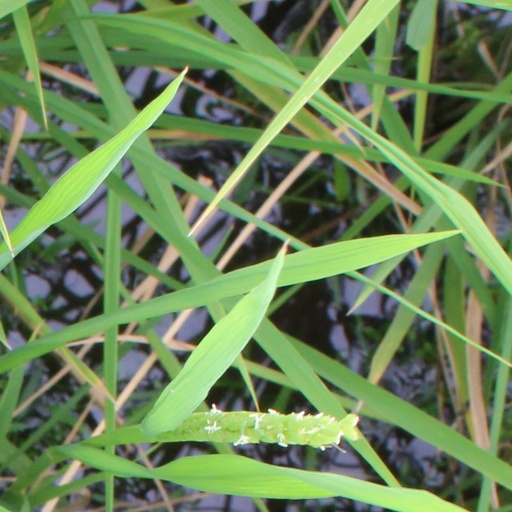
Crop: rice